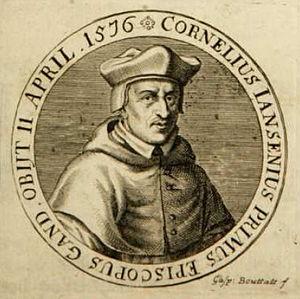
L'évêché de Gand fut créé le 12 mai 1559 lors de la réorganisation religieuse des Pays-Bas espagnols.